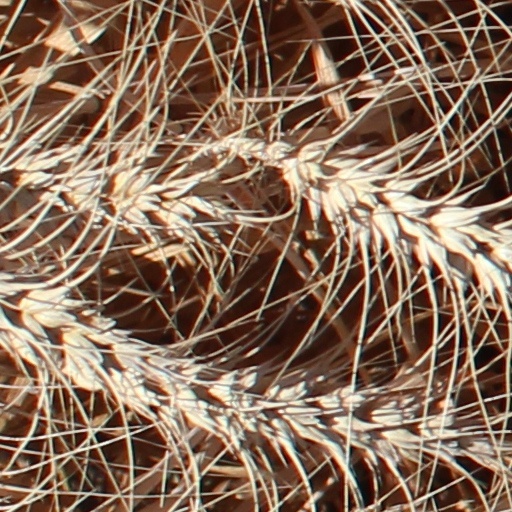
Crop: wheat